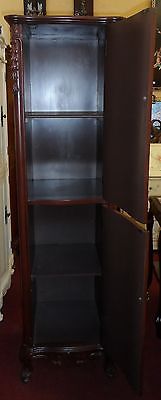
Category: cabinet